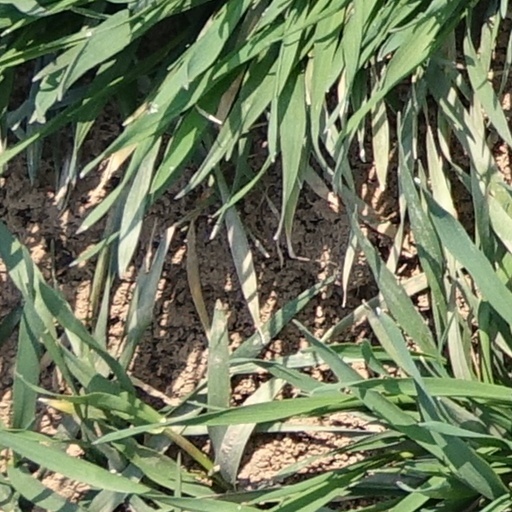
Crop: wheat